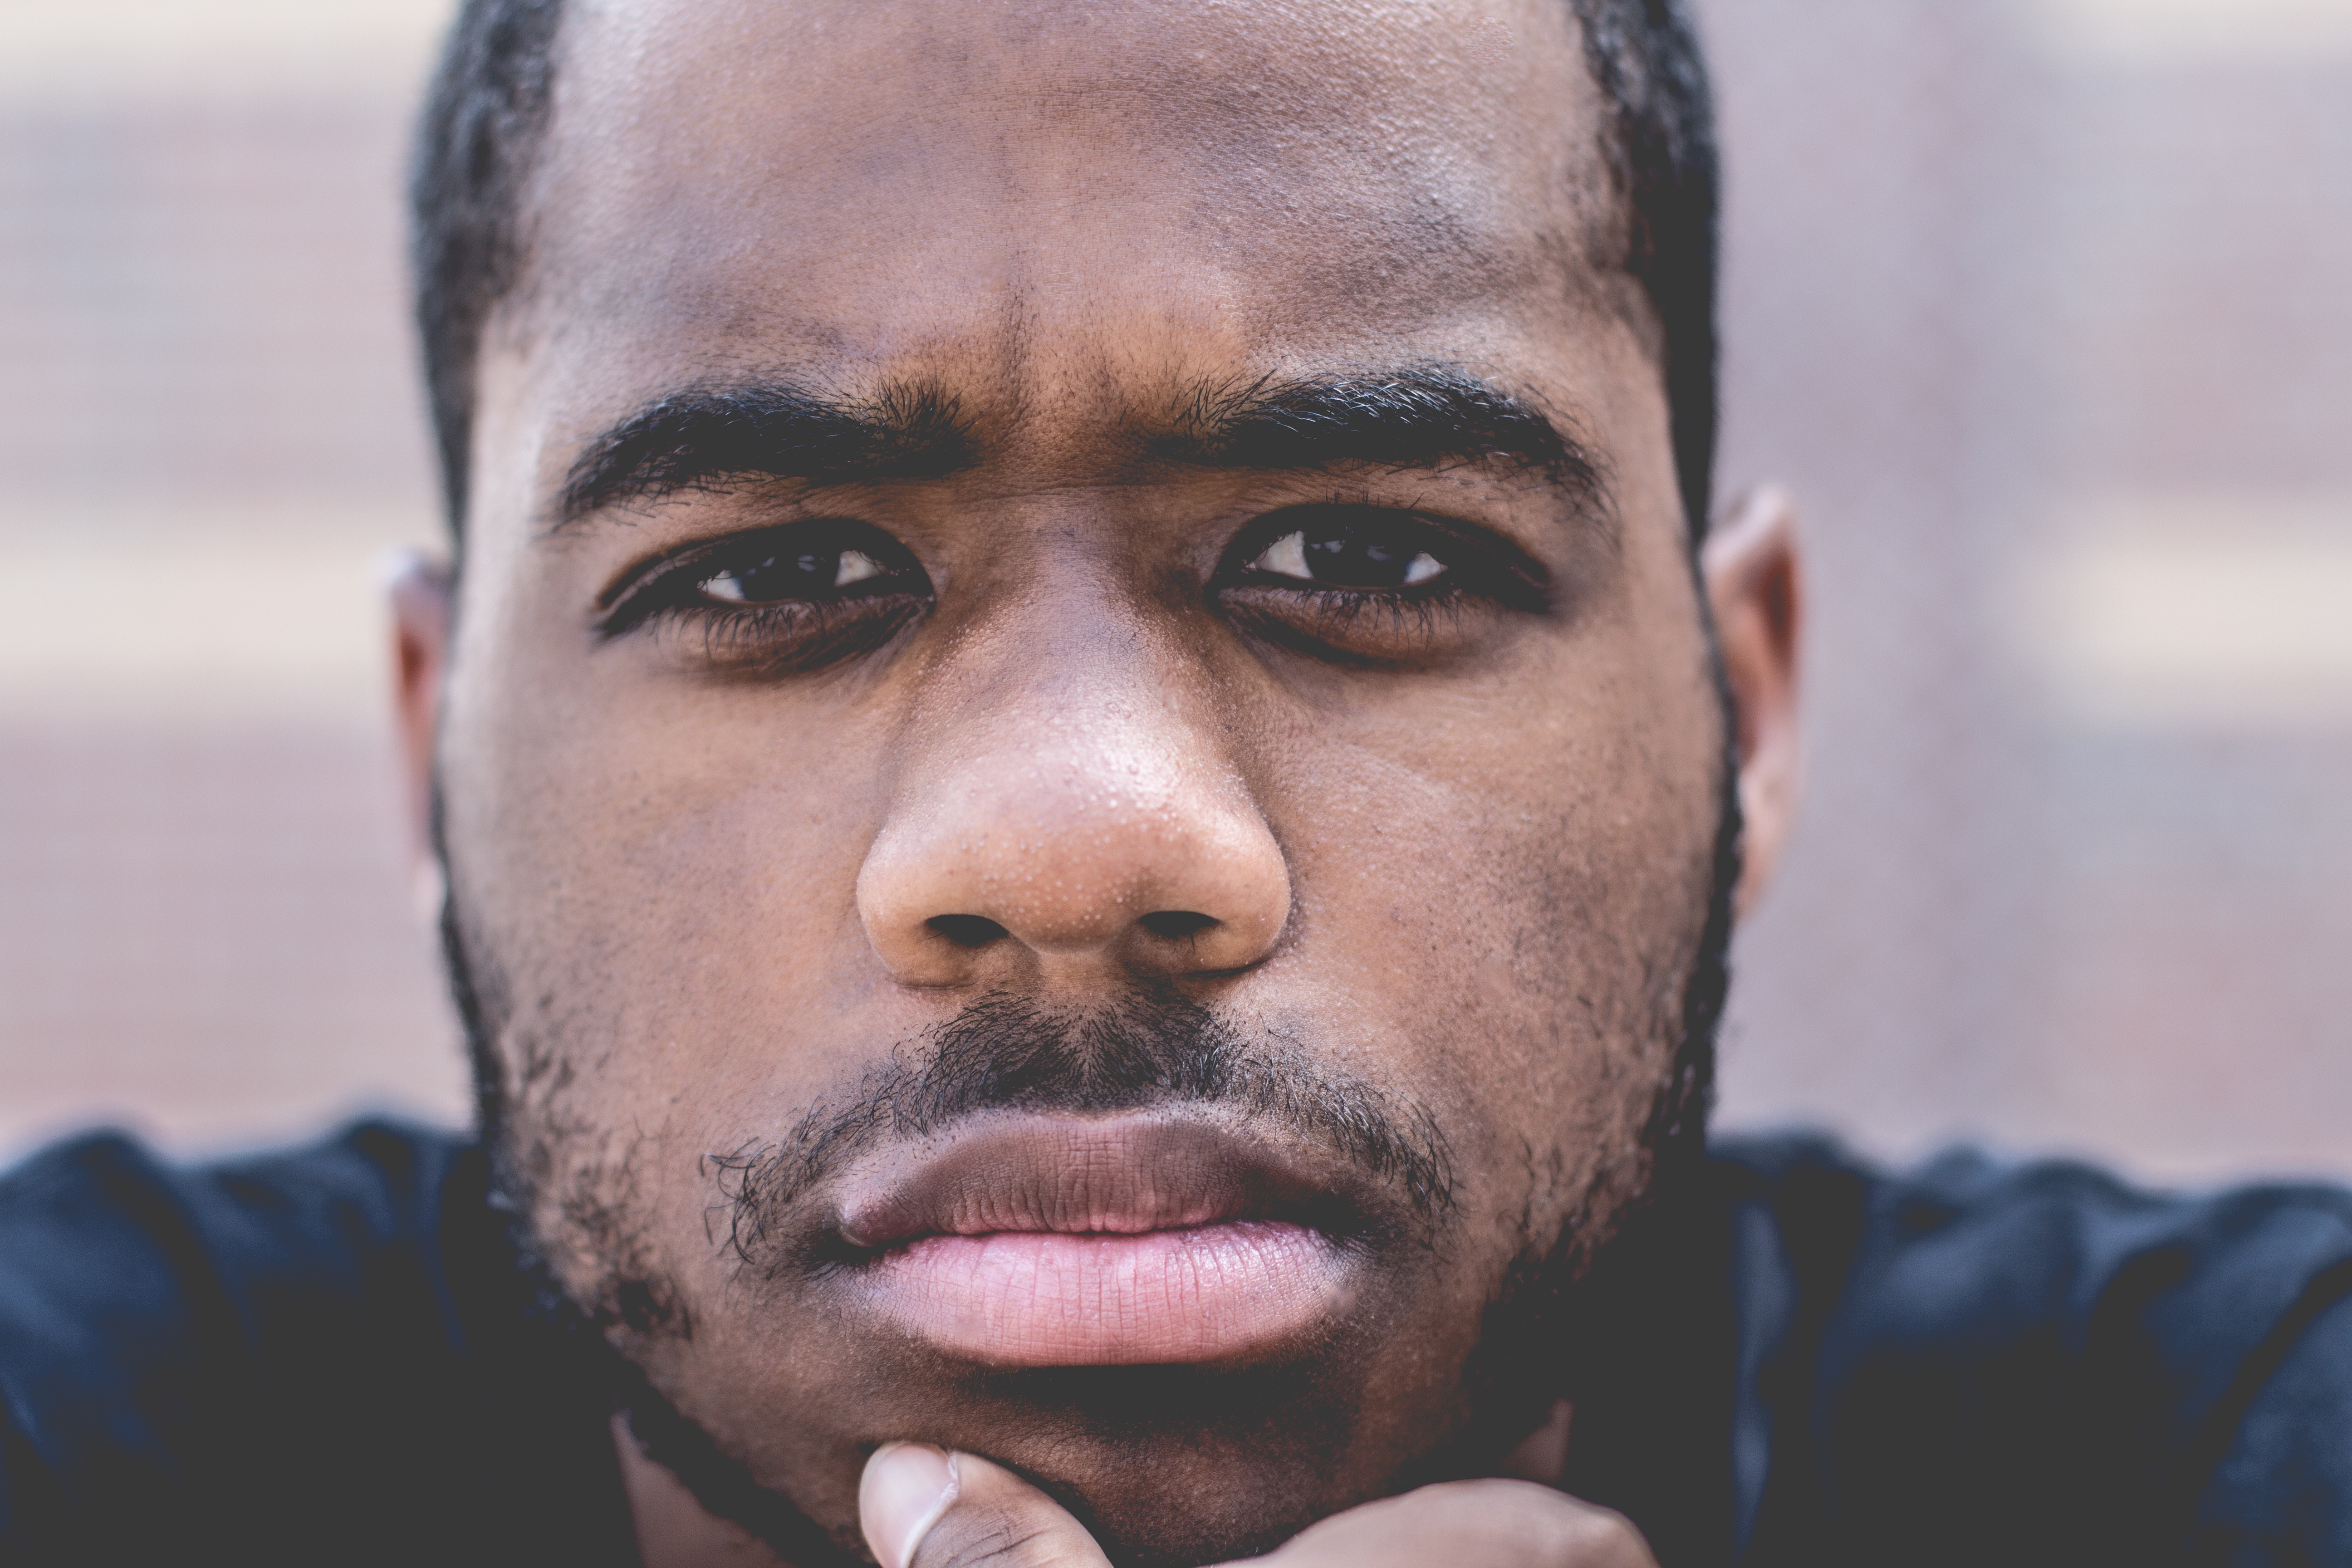
man, person, hair, male, guy, portrait, hairstyle, beard, face, nose, eye, head, facial hair